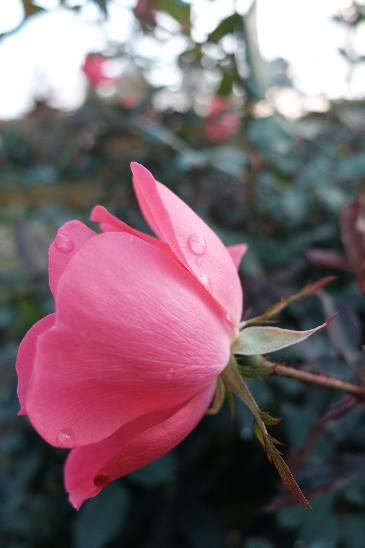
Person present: No